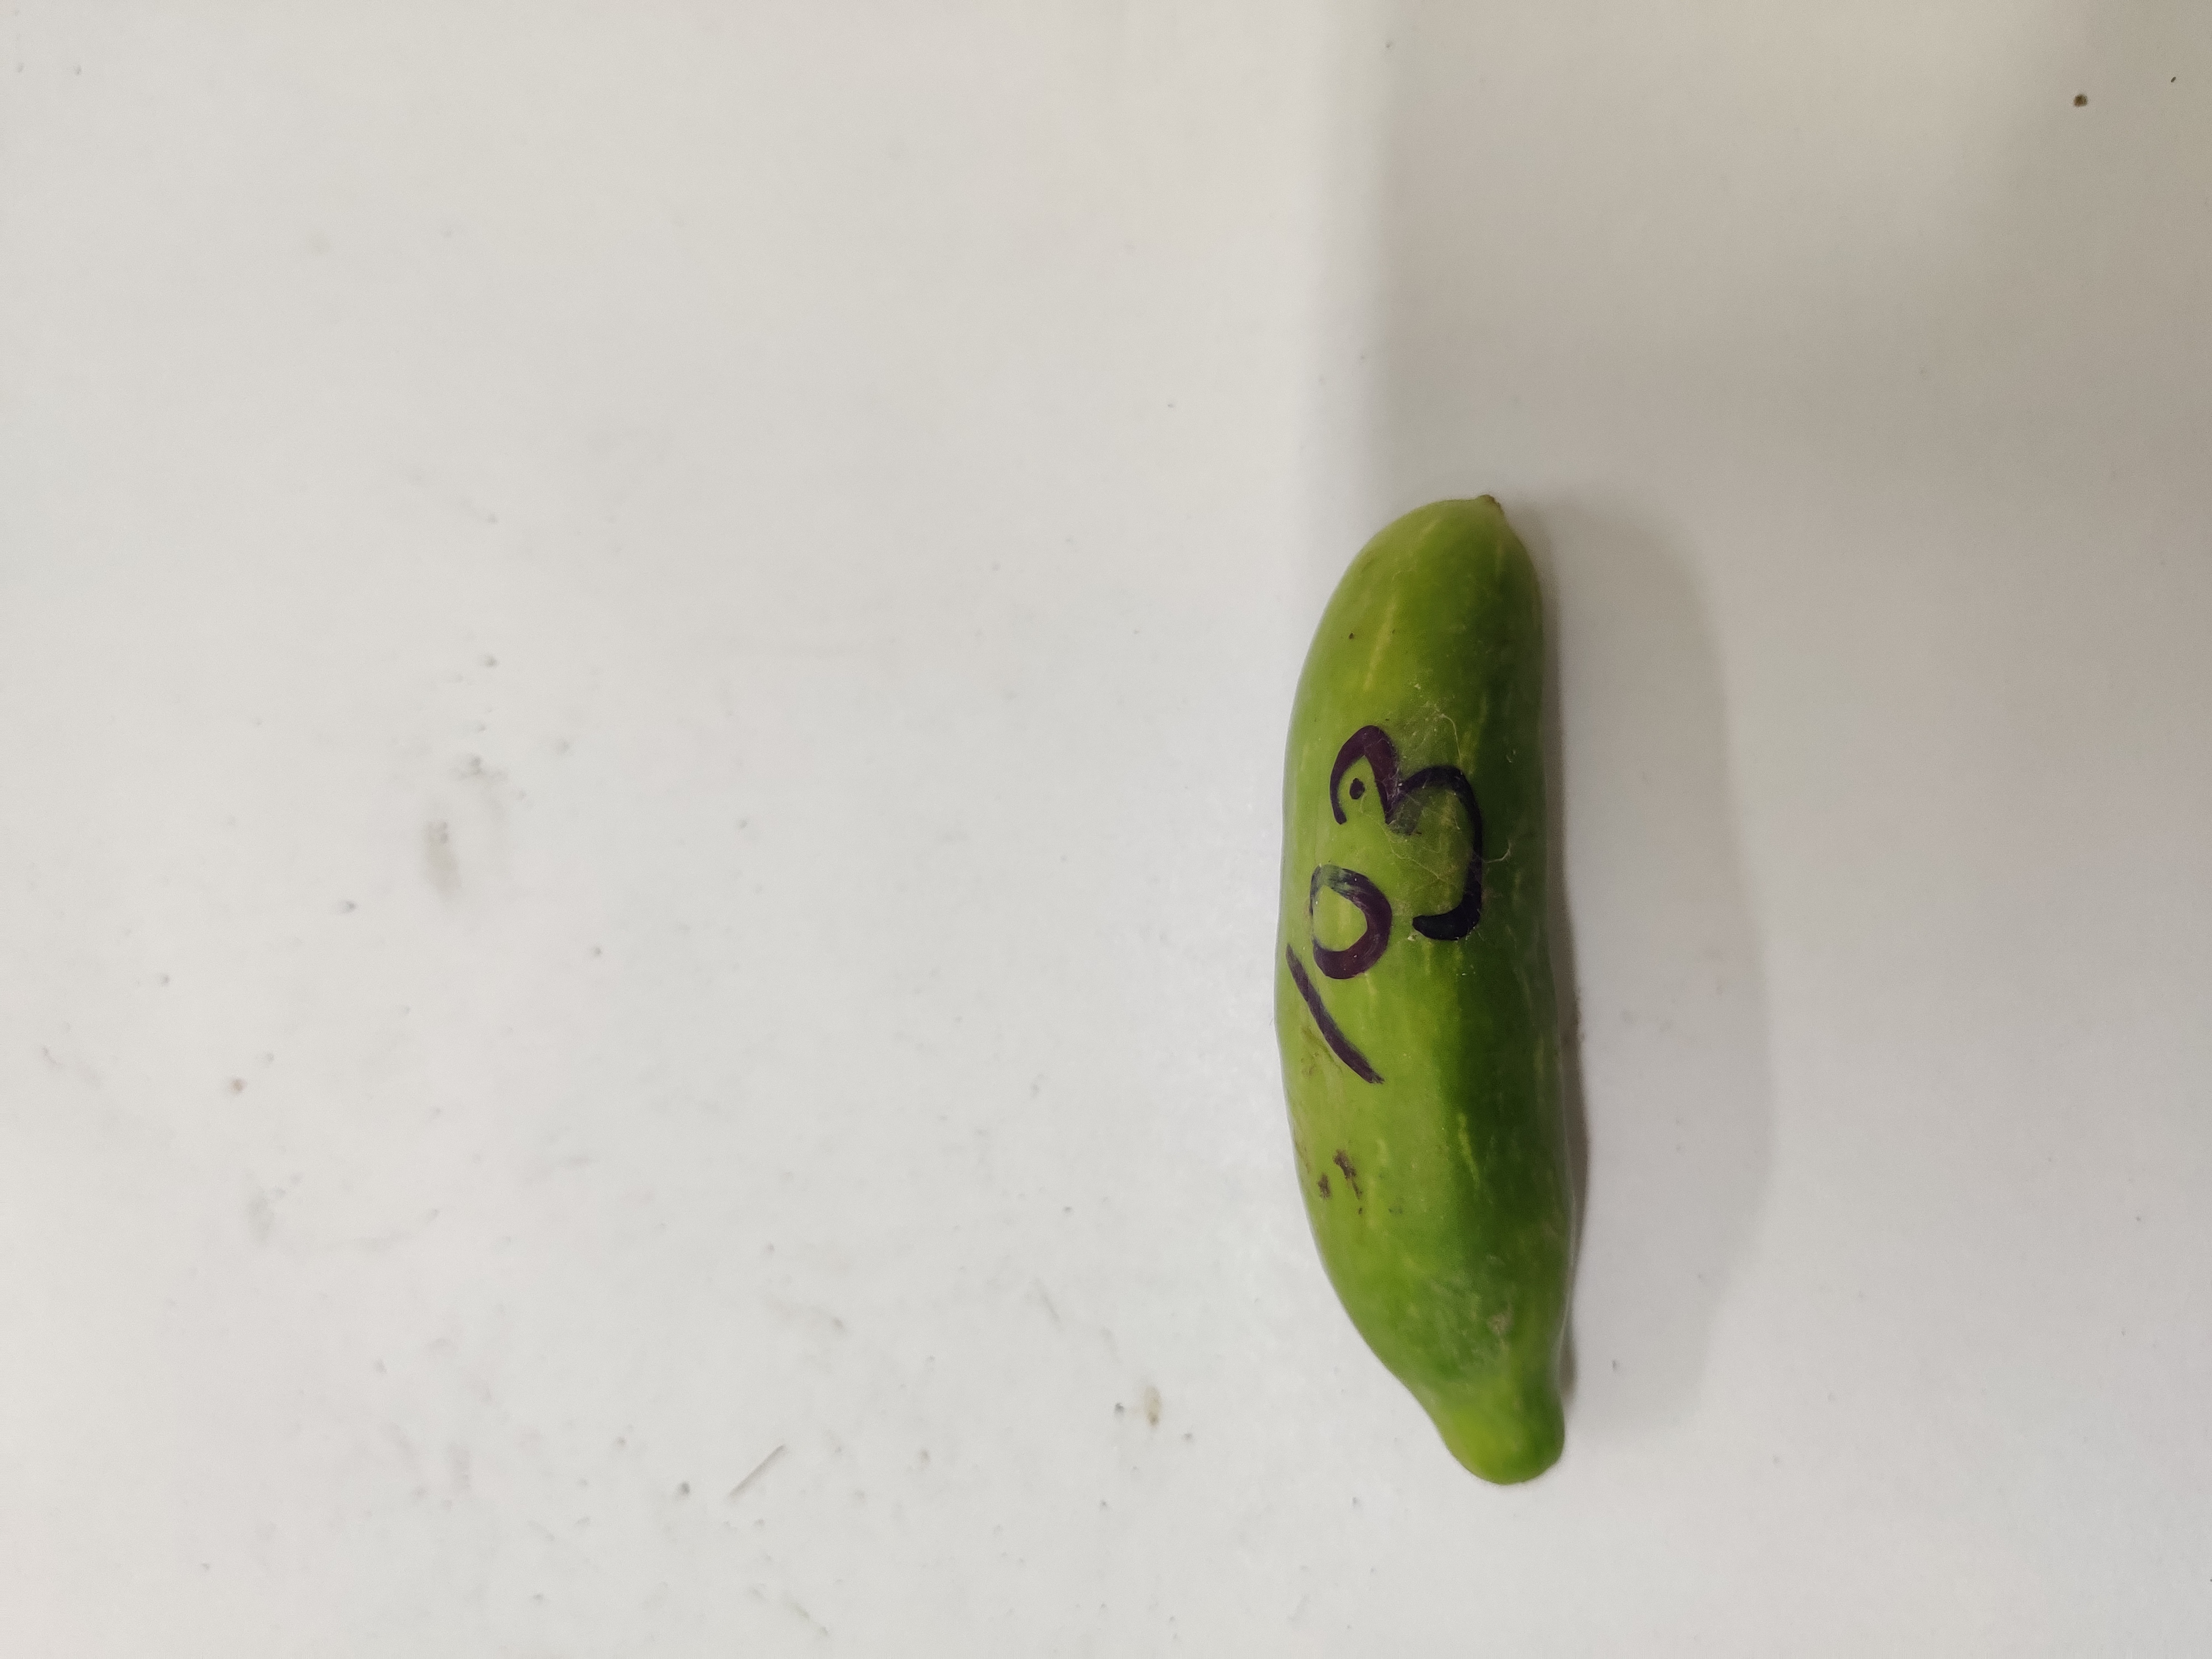
Crop: Ivy Gourd
Condition: Damaged